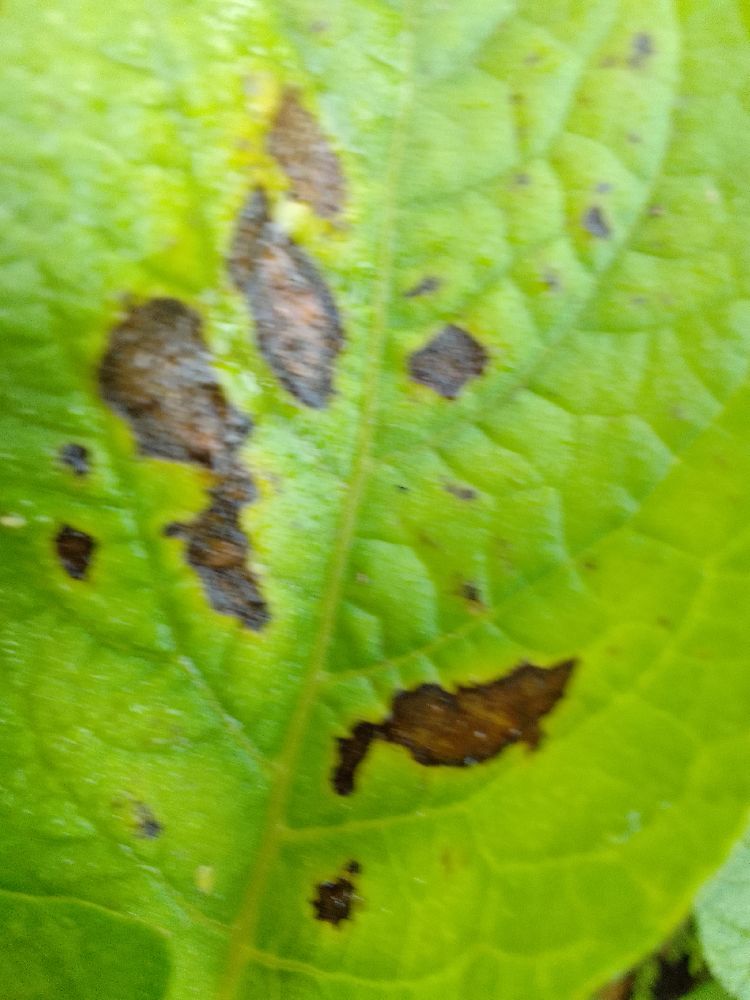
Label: Early blight